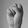
ASL letter: S